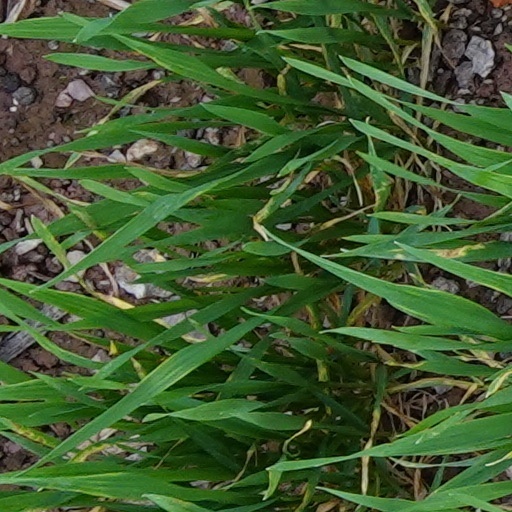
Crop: wheat